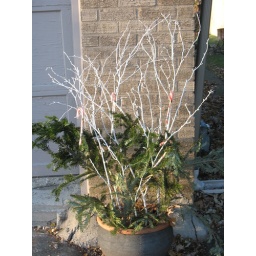
Branches sprayed white from which are hanging candy canes and some evergreens in pot which contains a hosta!